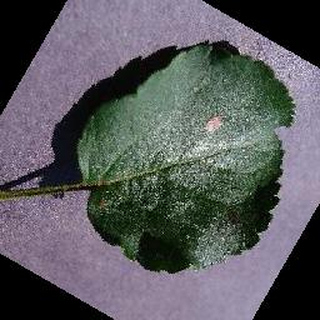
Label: apple_black_rot